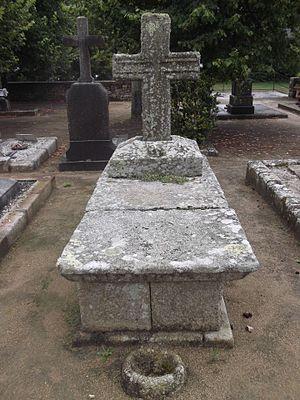
Tombe en granite, avec bénitier à l'avant
Loctudy est une commune du sud du département du Finistère, dans la région Bretagne, en France, littorale de l'océan Atlantique.